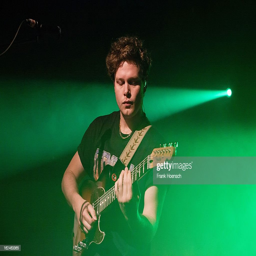
singer performs live during a concert at the astra .